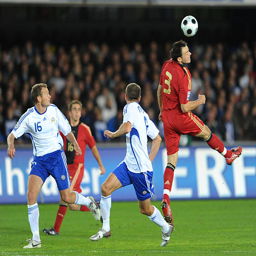
soccer player goes up for a header during the match .